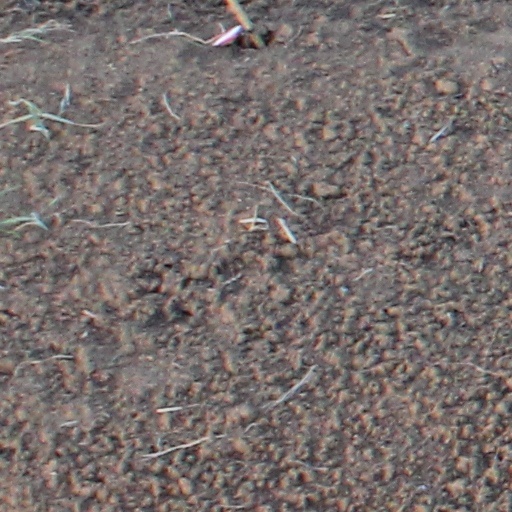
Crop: wheat